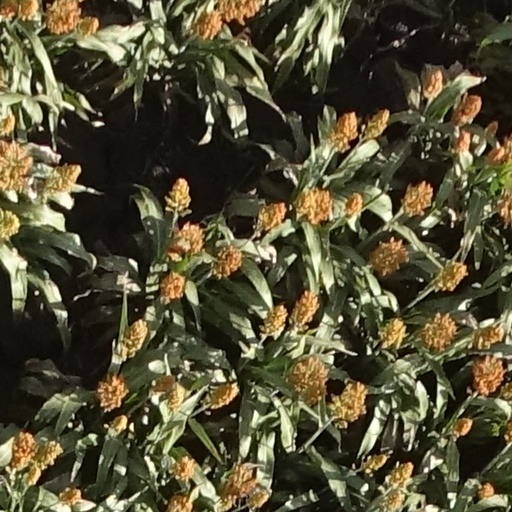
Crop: sorghum